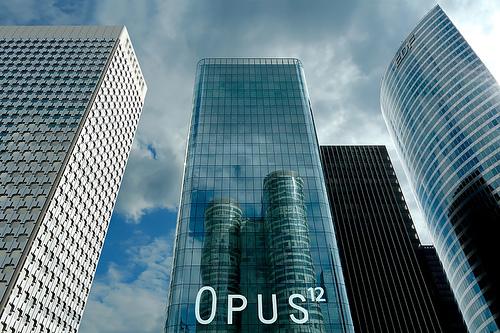
Weather: cloudy or overcast